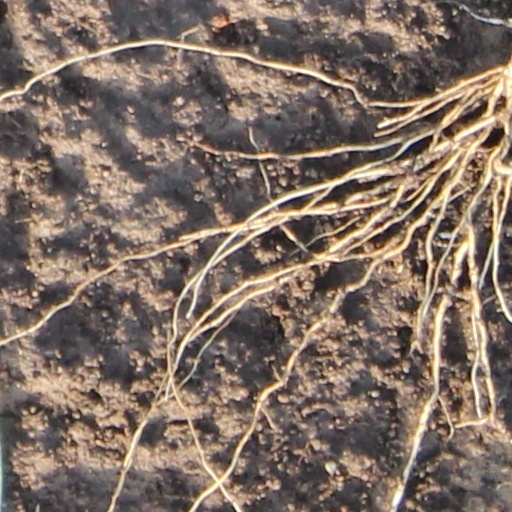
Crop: wheat